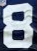
Number: 8